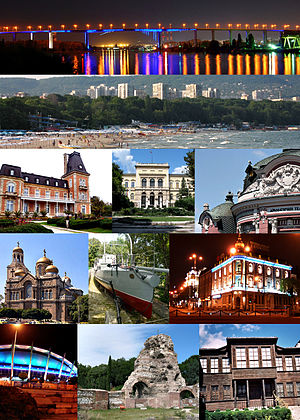
Varna
Varna er med en befolkning på 366.762 Bulgariens tredjestørste by efter Sofia og Plovdiv og ligger i provisen af samme navn Varna. Den er en havneby ved Sortehavet. Byen er opstået næsten oven på den gamle græske miletiske handelskoloni Odessos, som blev grundlagt omkring 580 f.Kr. Odessos blev erobret af tyrkerne i 1393 e.Kr.